Horsehair

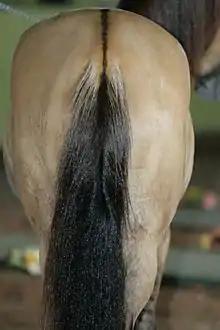
A horse's tail

Horsehair is the long hair growing on the manes and tails of horses. It is used for various purposes, including: upholstery, brushes, the bows of musical instruments, a hard-wearing fabric called haircloth, and for horsehair plaster- a wallcovering material formerly used in the construction industry and now found only in older buildings.